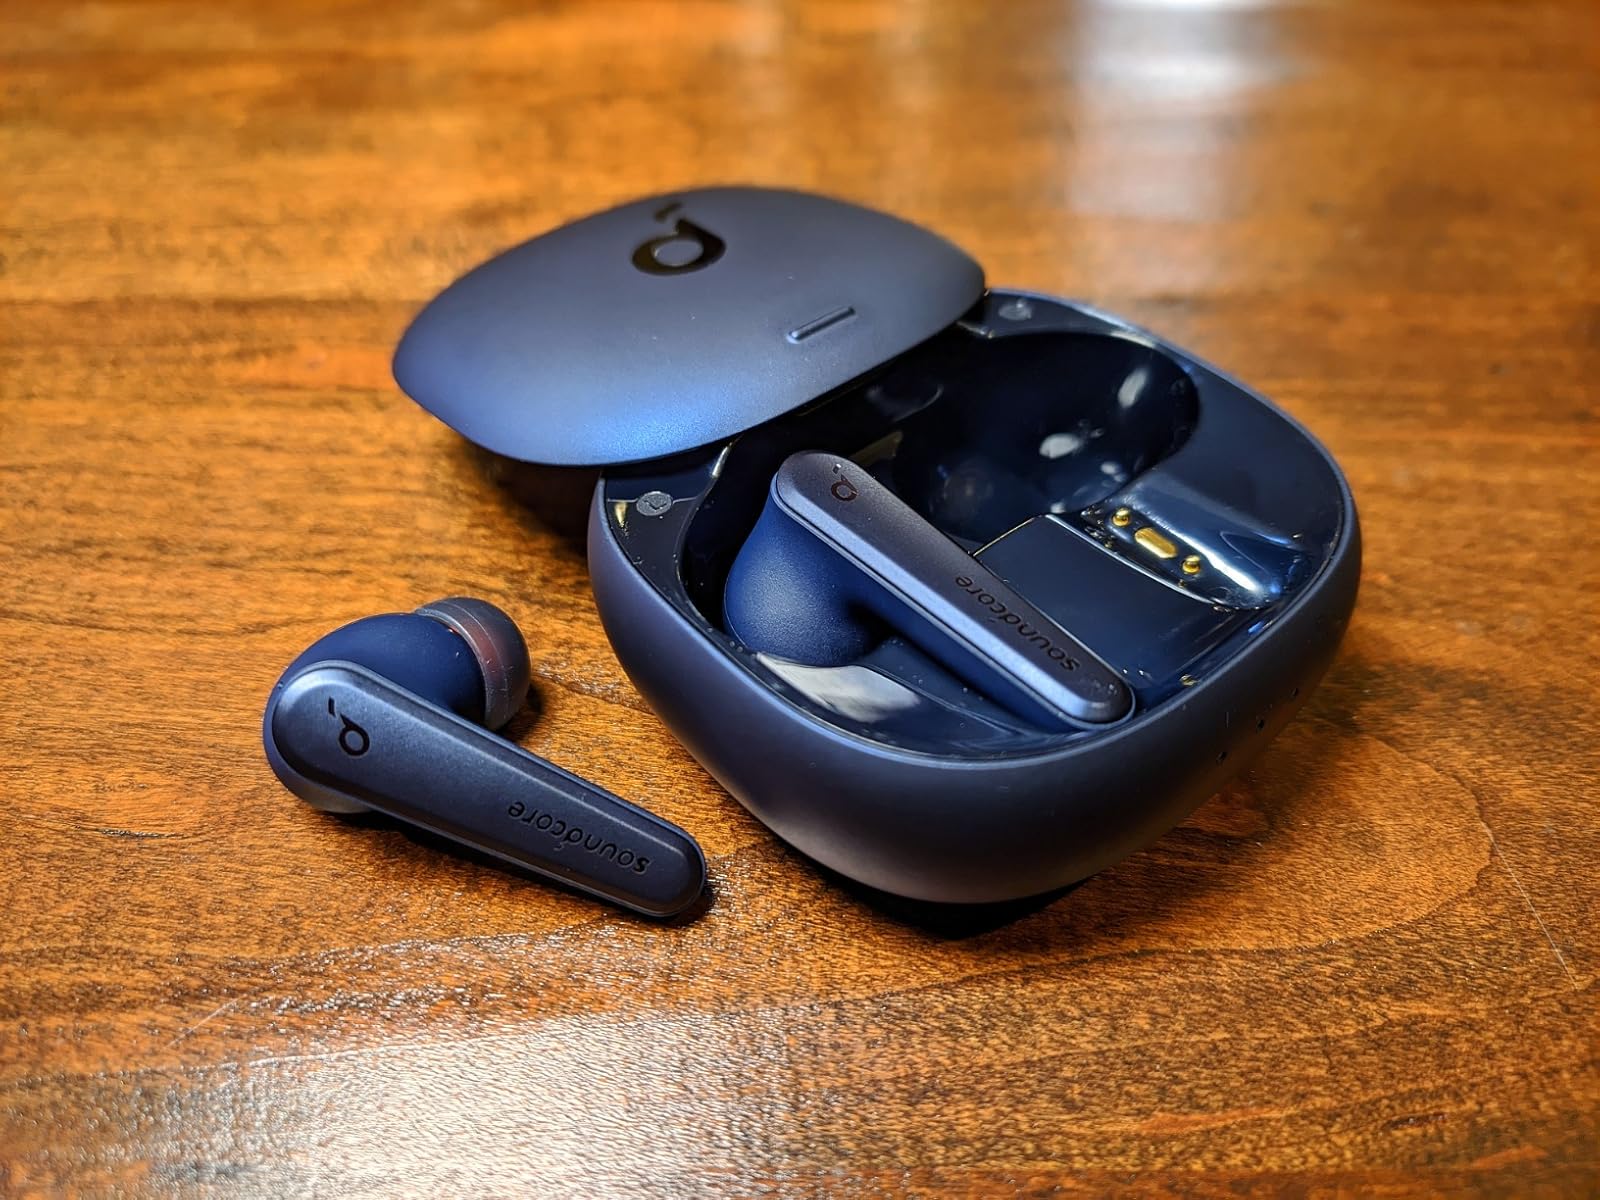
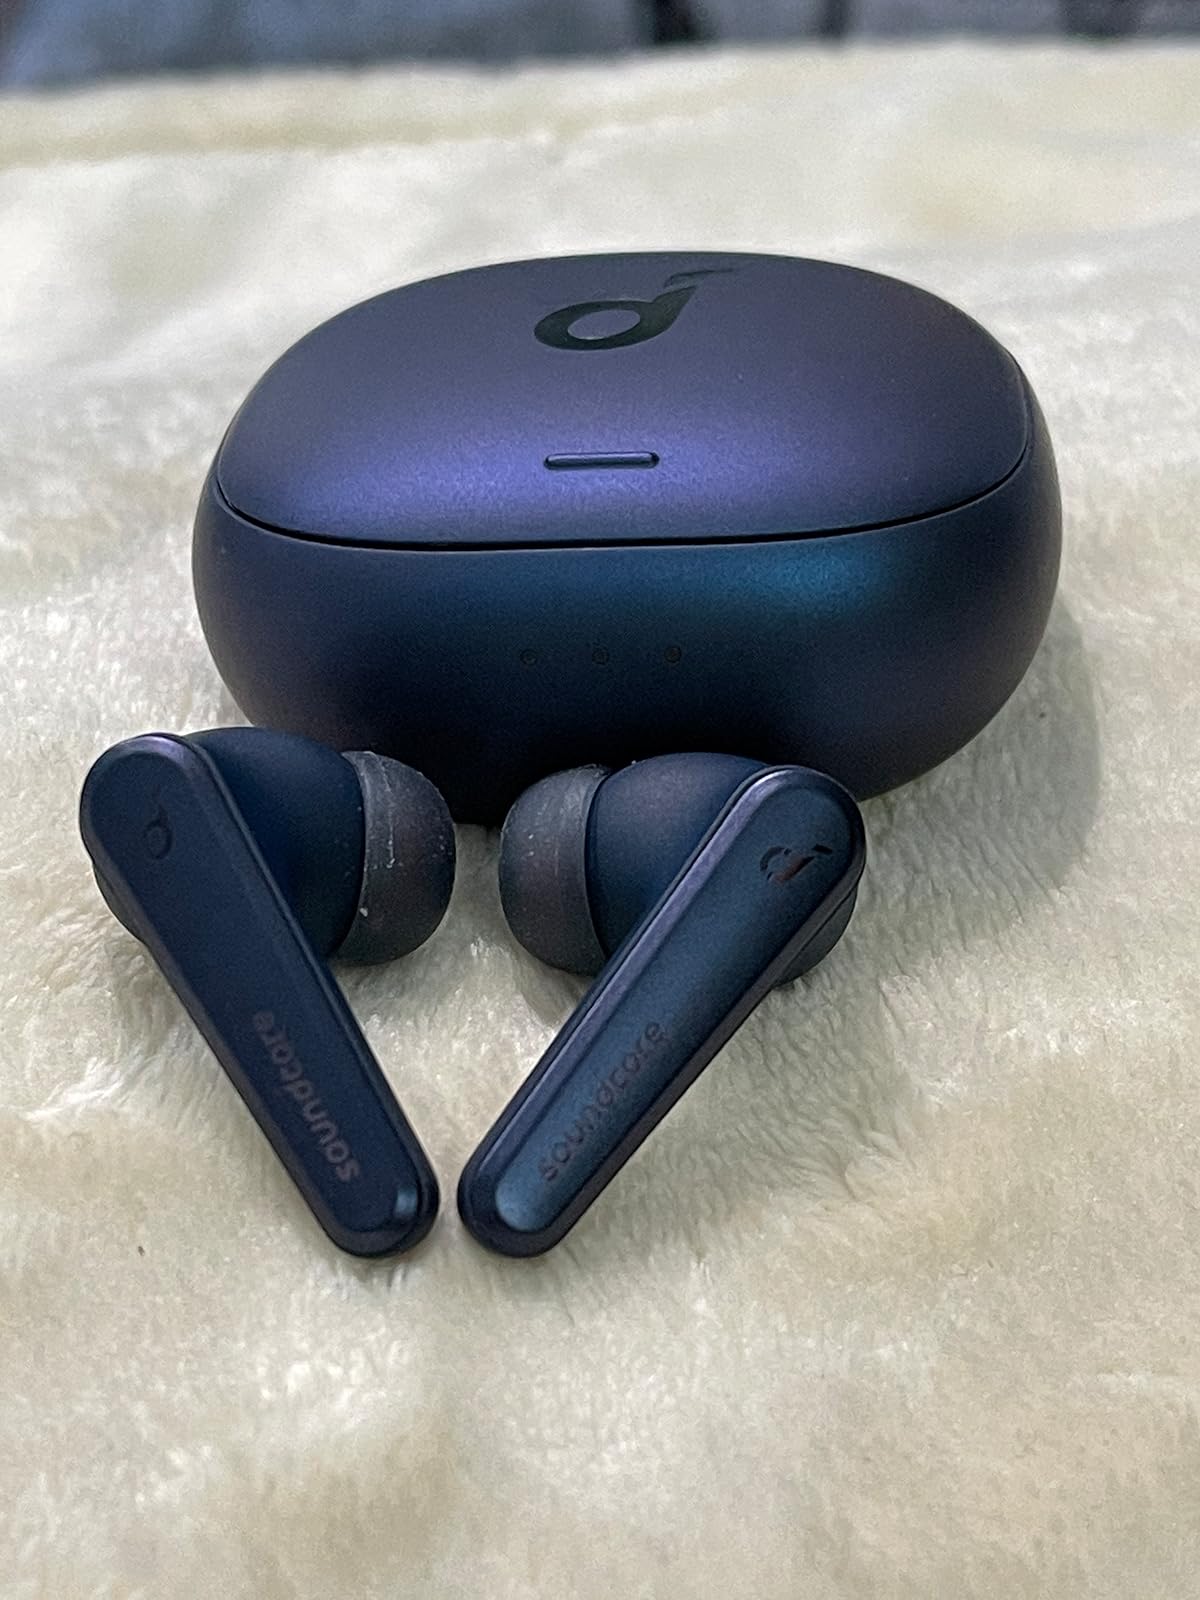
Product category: earbuds
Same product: yes